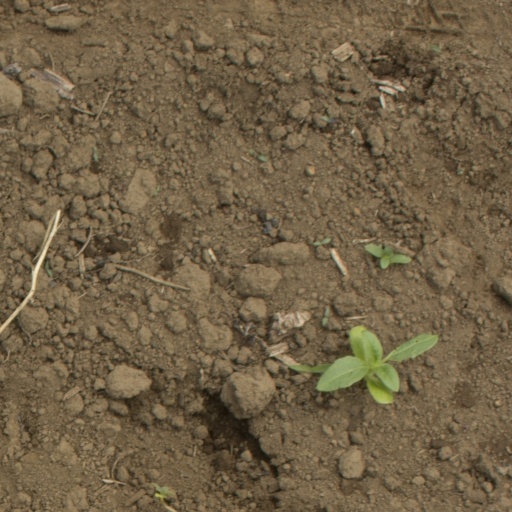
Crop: Jerusalem artichoke